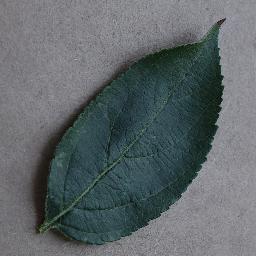
Label: Apple___healthy